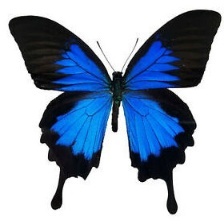
Species: ULYSES